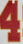
Number: 4